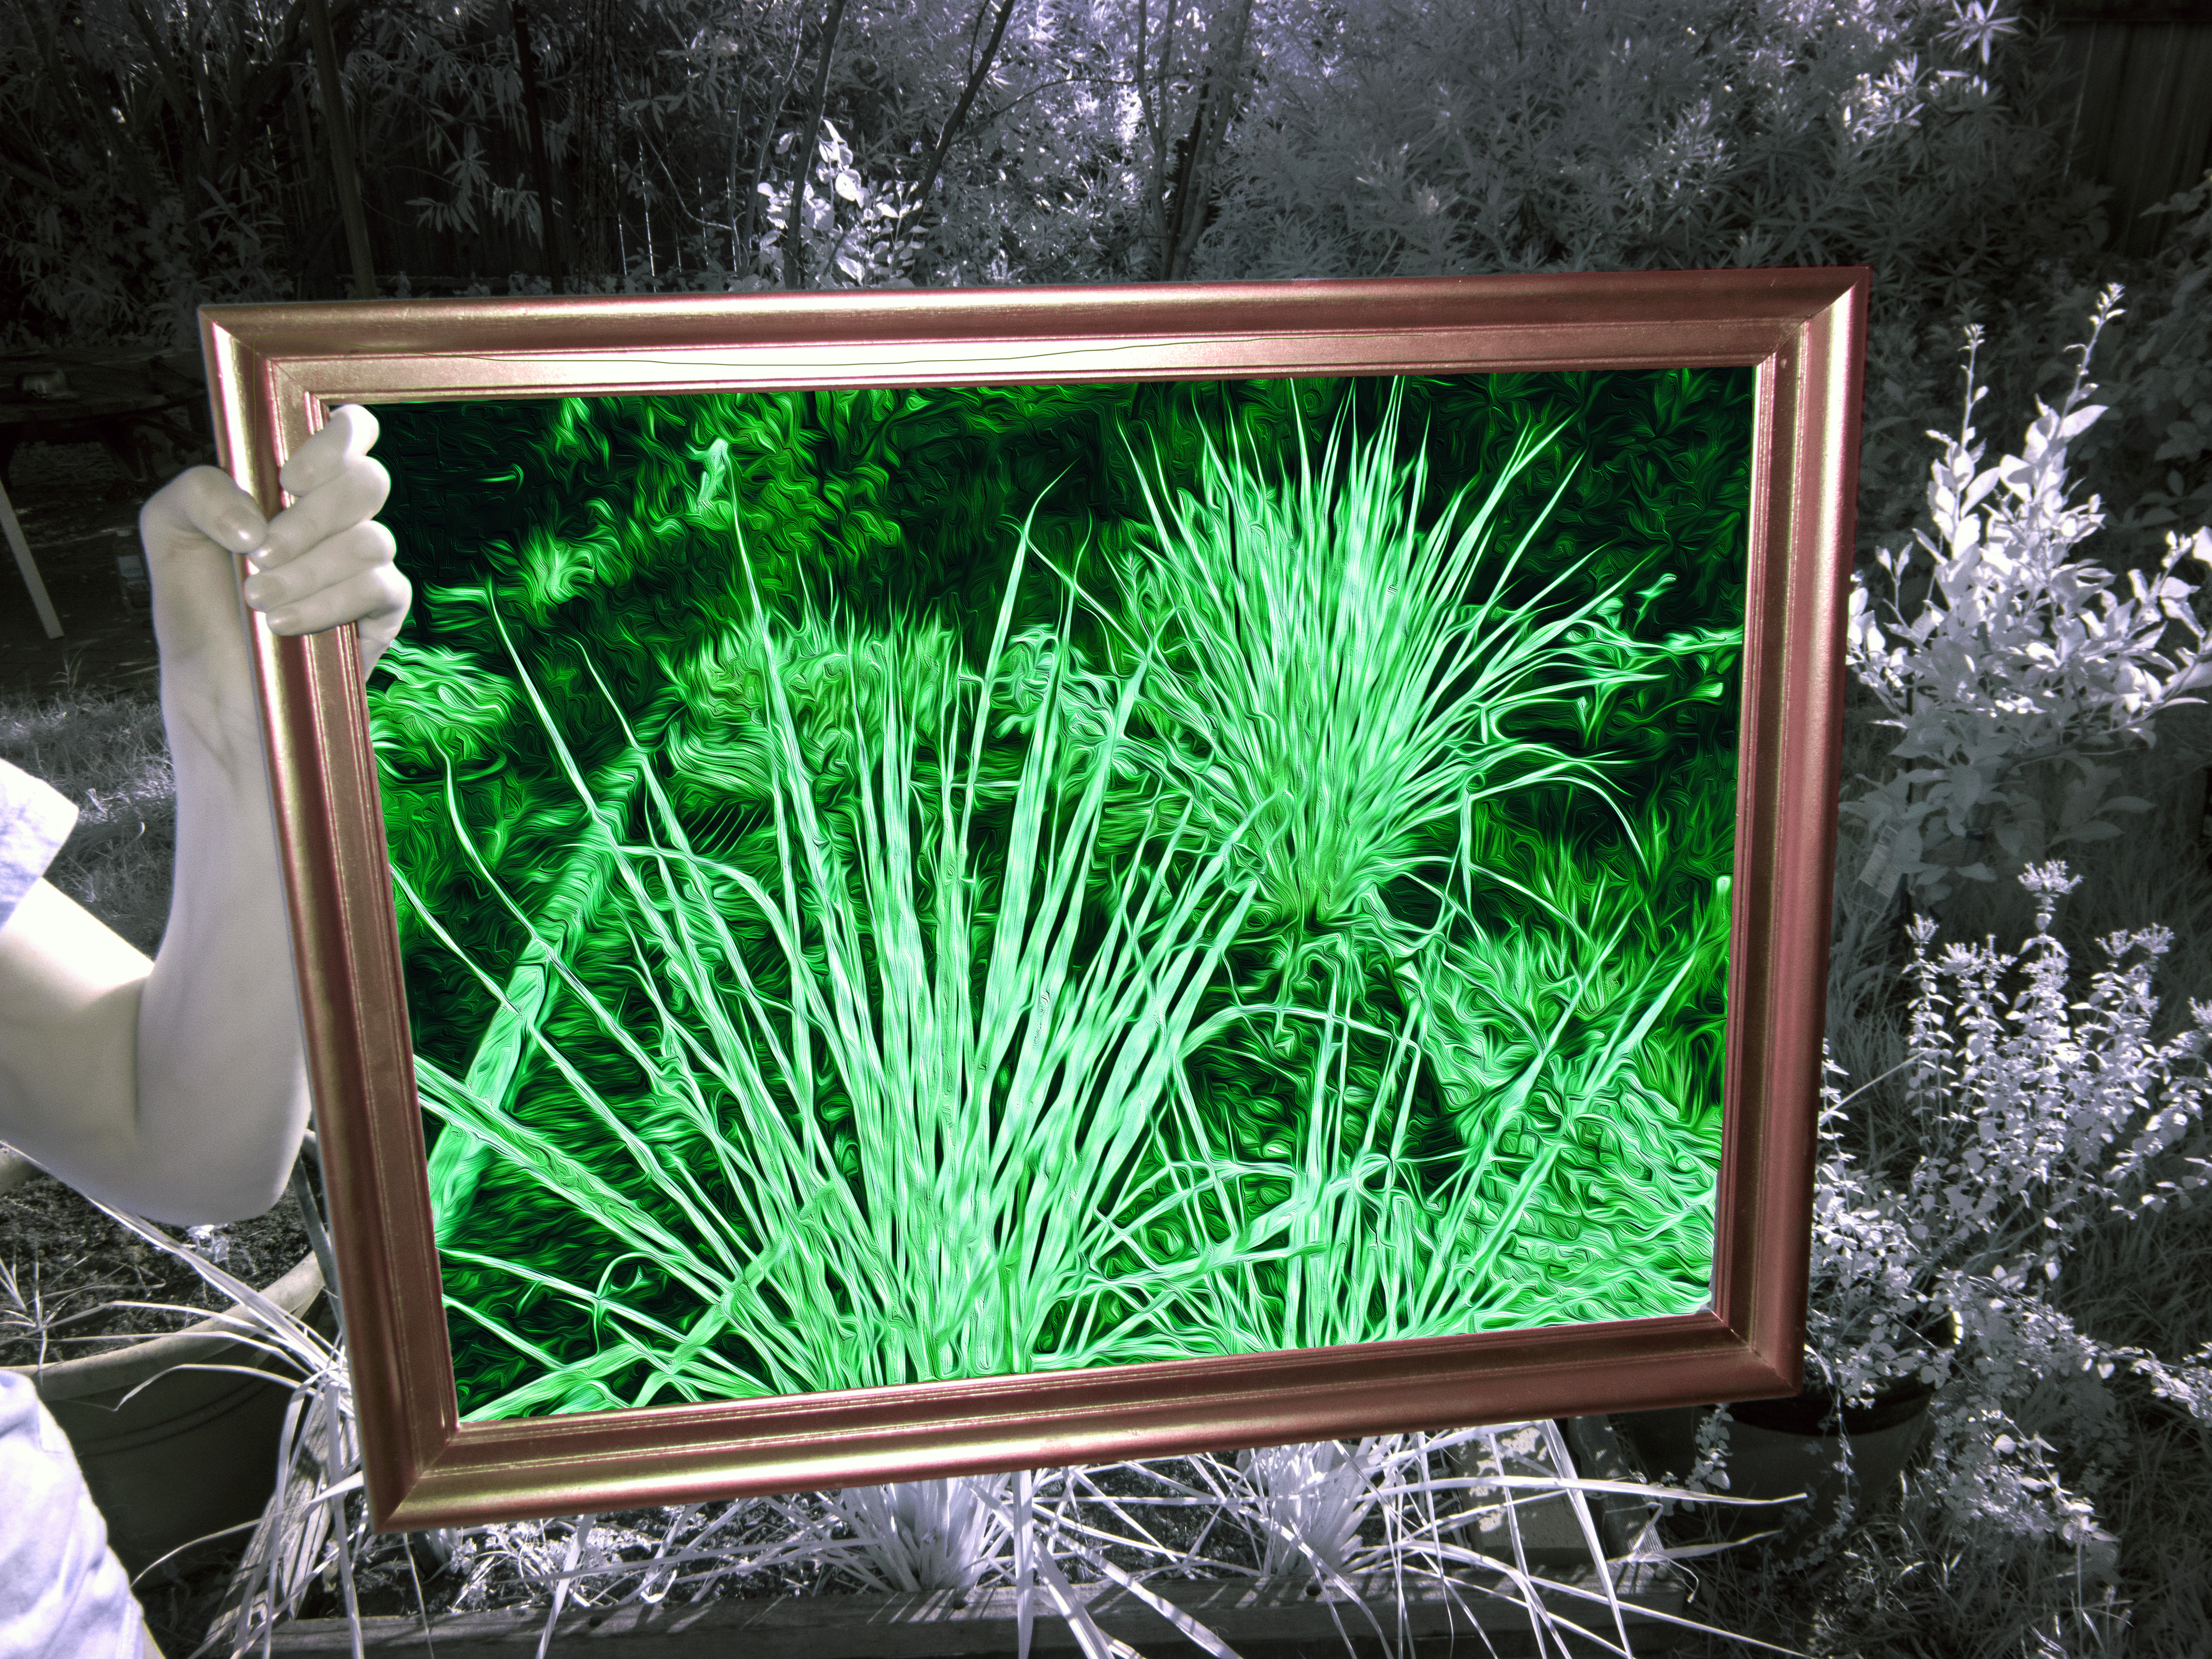
tree, grass, branch, plant, lawn, leaf, flower, window, green, frame, backyard, botany, garden, flora, yard, hss, infrared, slidersunday, photoshopoverdose, grass family, outdoor structure